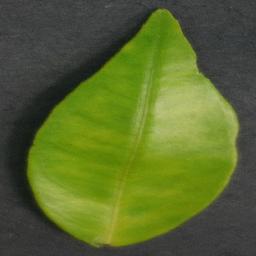
Label: Orange___Haunglongbing_(Citrus_greening)